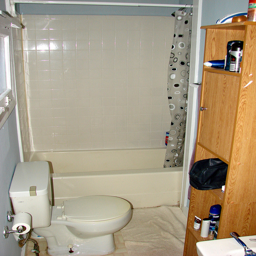
A roll of toilet paper is attached to the wall beside a toilet.
a white toilet sitting in a  bathroom next to a  toilet.
A person's toilet, and shower in the bathroom.
a bathroom with a wooden book shelf in it
Small bathroom with toilet, bath tub and sink.